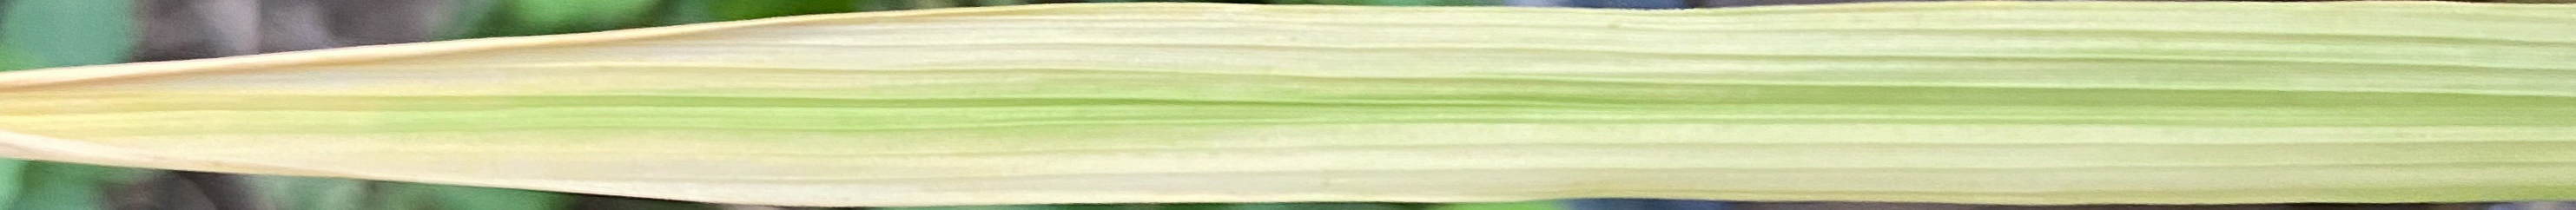
Nhãn: N